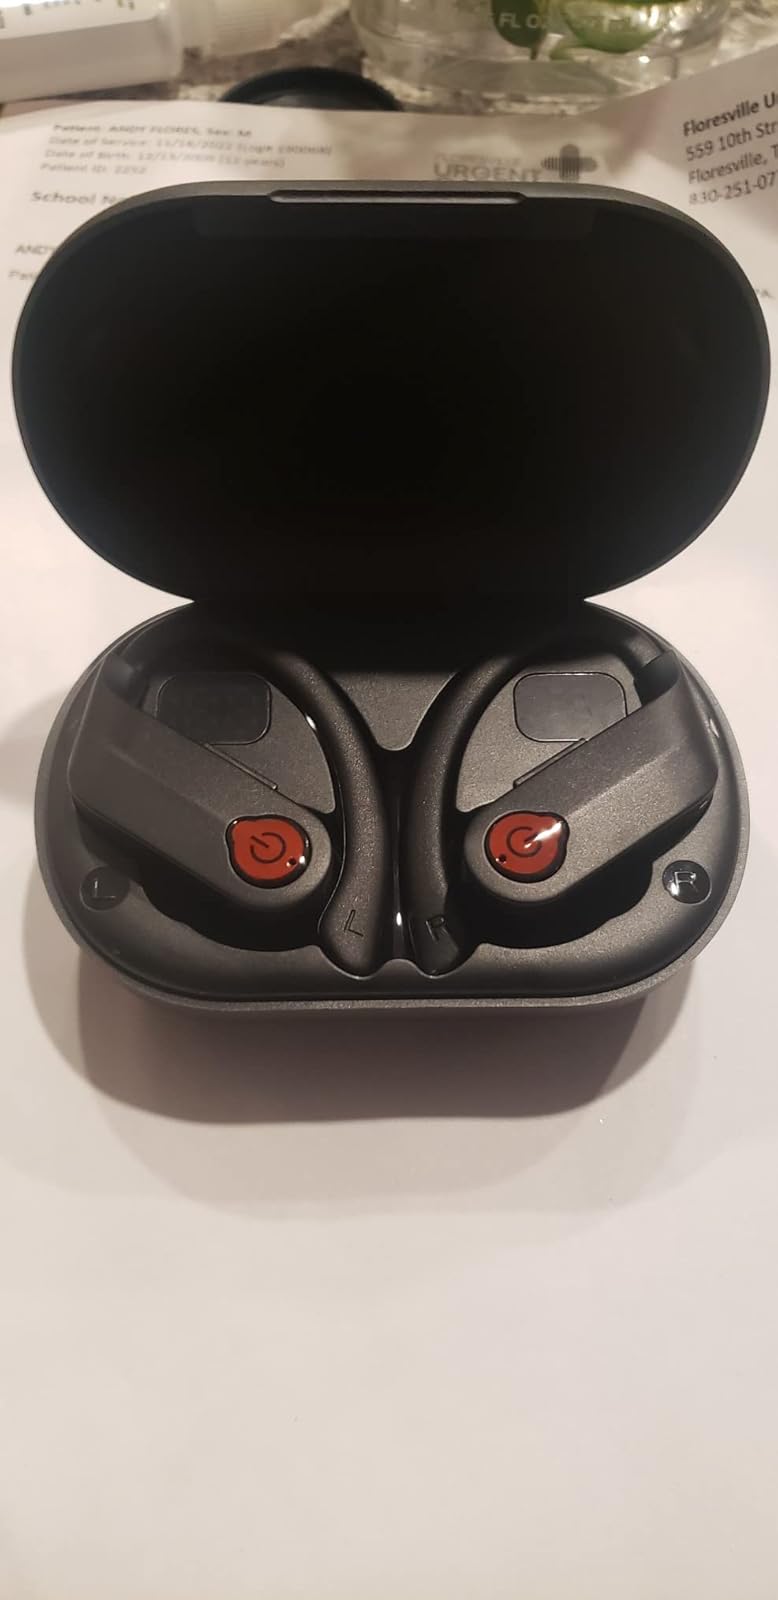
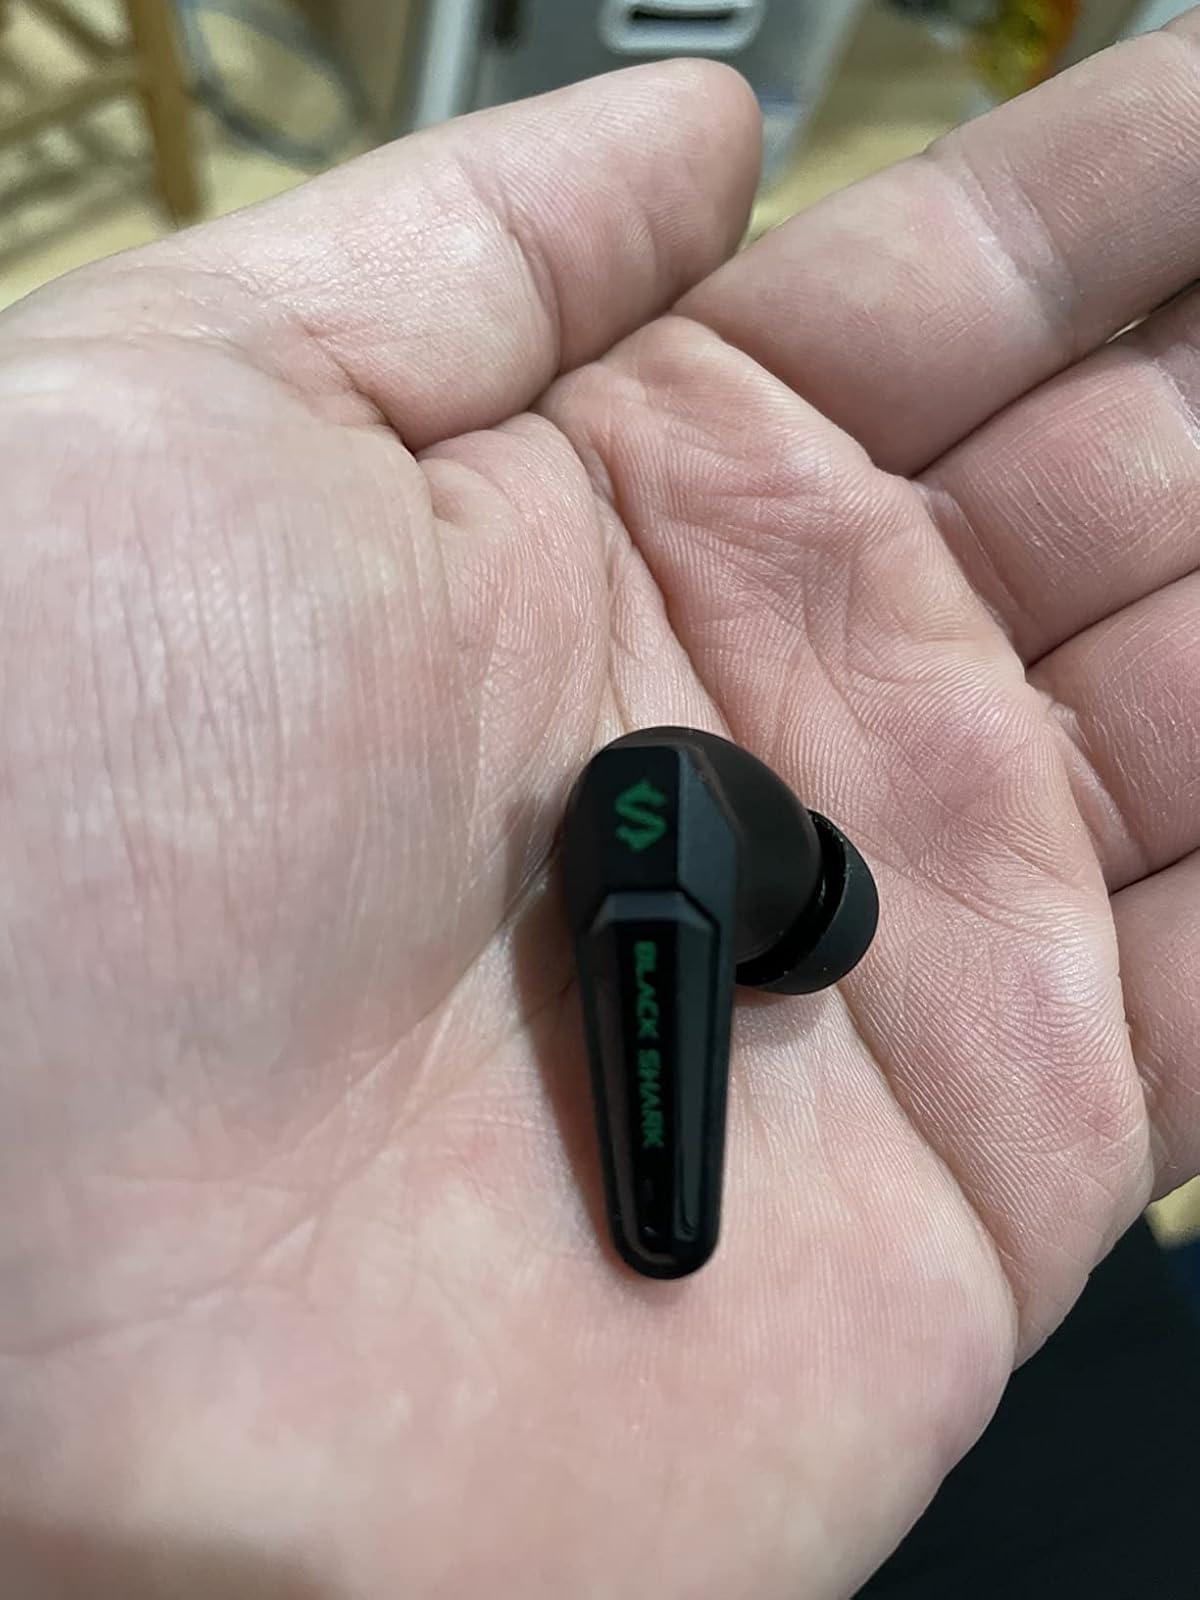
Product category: earbuds
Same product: no